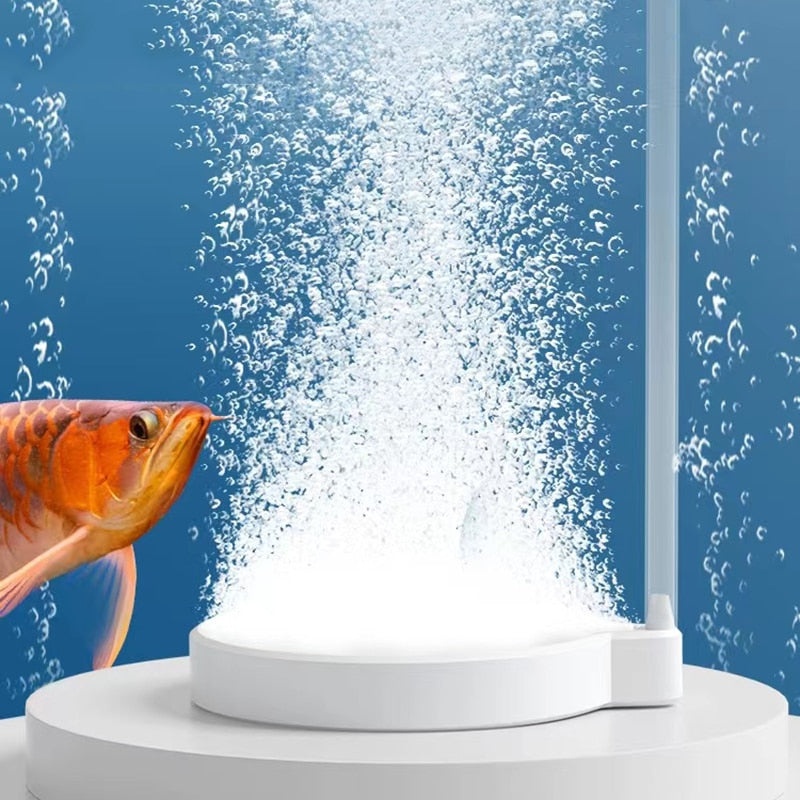
Aquarium Oxygen Aerator
Ozone aerated stone, bubble stone, using super hard gold steel sand, after high temperature sintering, good gas diffusion, good filterability, ozone resistance, corrosion. Increase oxygen levels, lower CO2 and raise PH, creates water currents It is an important instrument to successfully keep aquatic fish for respiration process. Durable, can be reused and washed repeatedly. Creates bubbles in fish tank while attached to an air pump(air pump and air tube is not included). Note: -Need to connect the air pump for use Because this bubble stone has very delicate bubbles, it is recommended to connect a high-power air pump for the first use. -Soak in water for 15 minutes before use. -For long-term use, if there is dirt blockage, and the bubbles is reduced, please take it out of the fish tank and wash it again and again. -The air stone can be used repeatedly.
Brand: Soho Emporium
Category: Animals & Pet Supplies > Pet Supplies > Fish & Aquatic Supplies > Aquarium Air Stones & Diffusers > Tube Air Stones